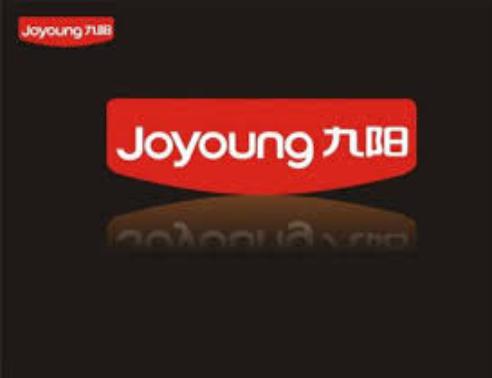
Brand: joyoung
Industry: Necessities